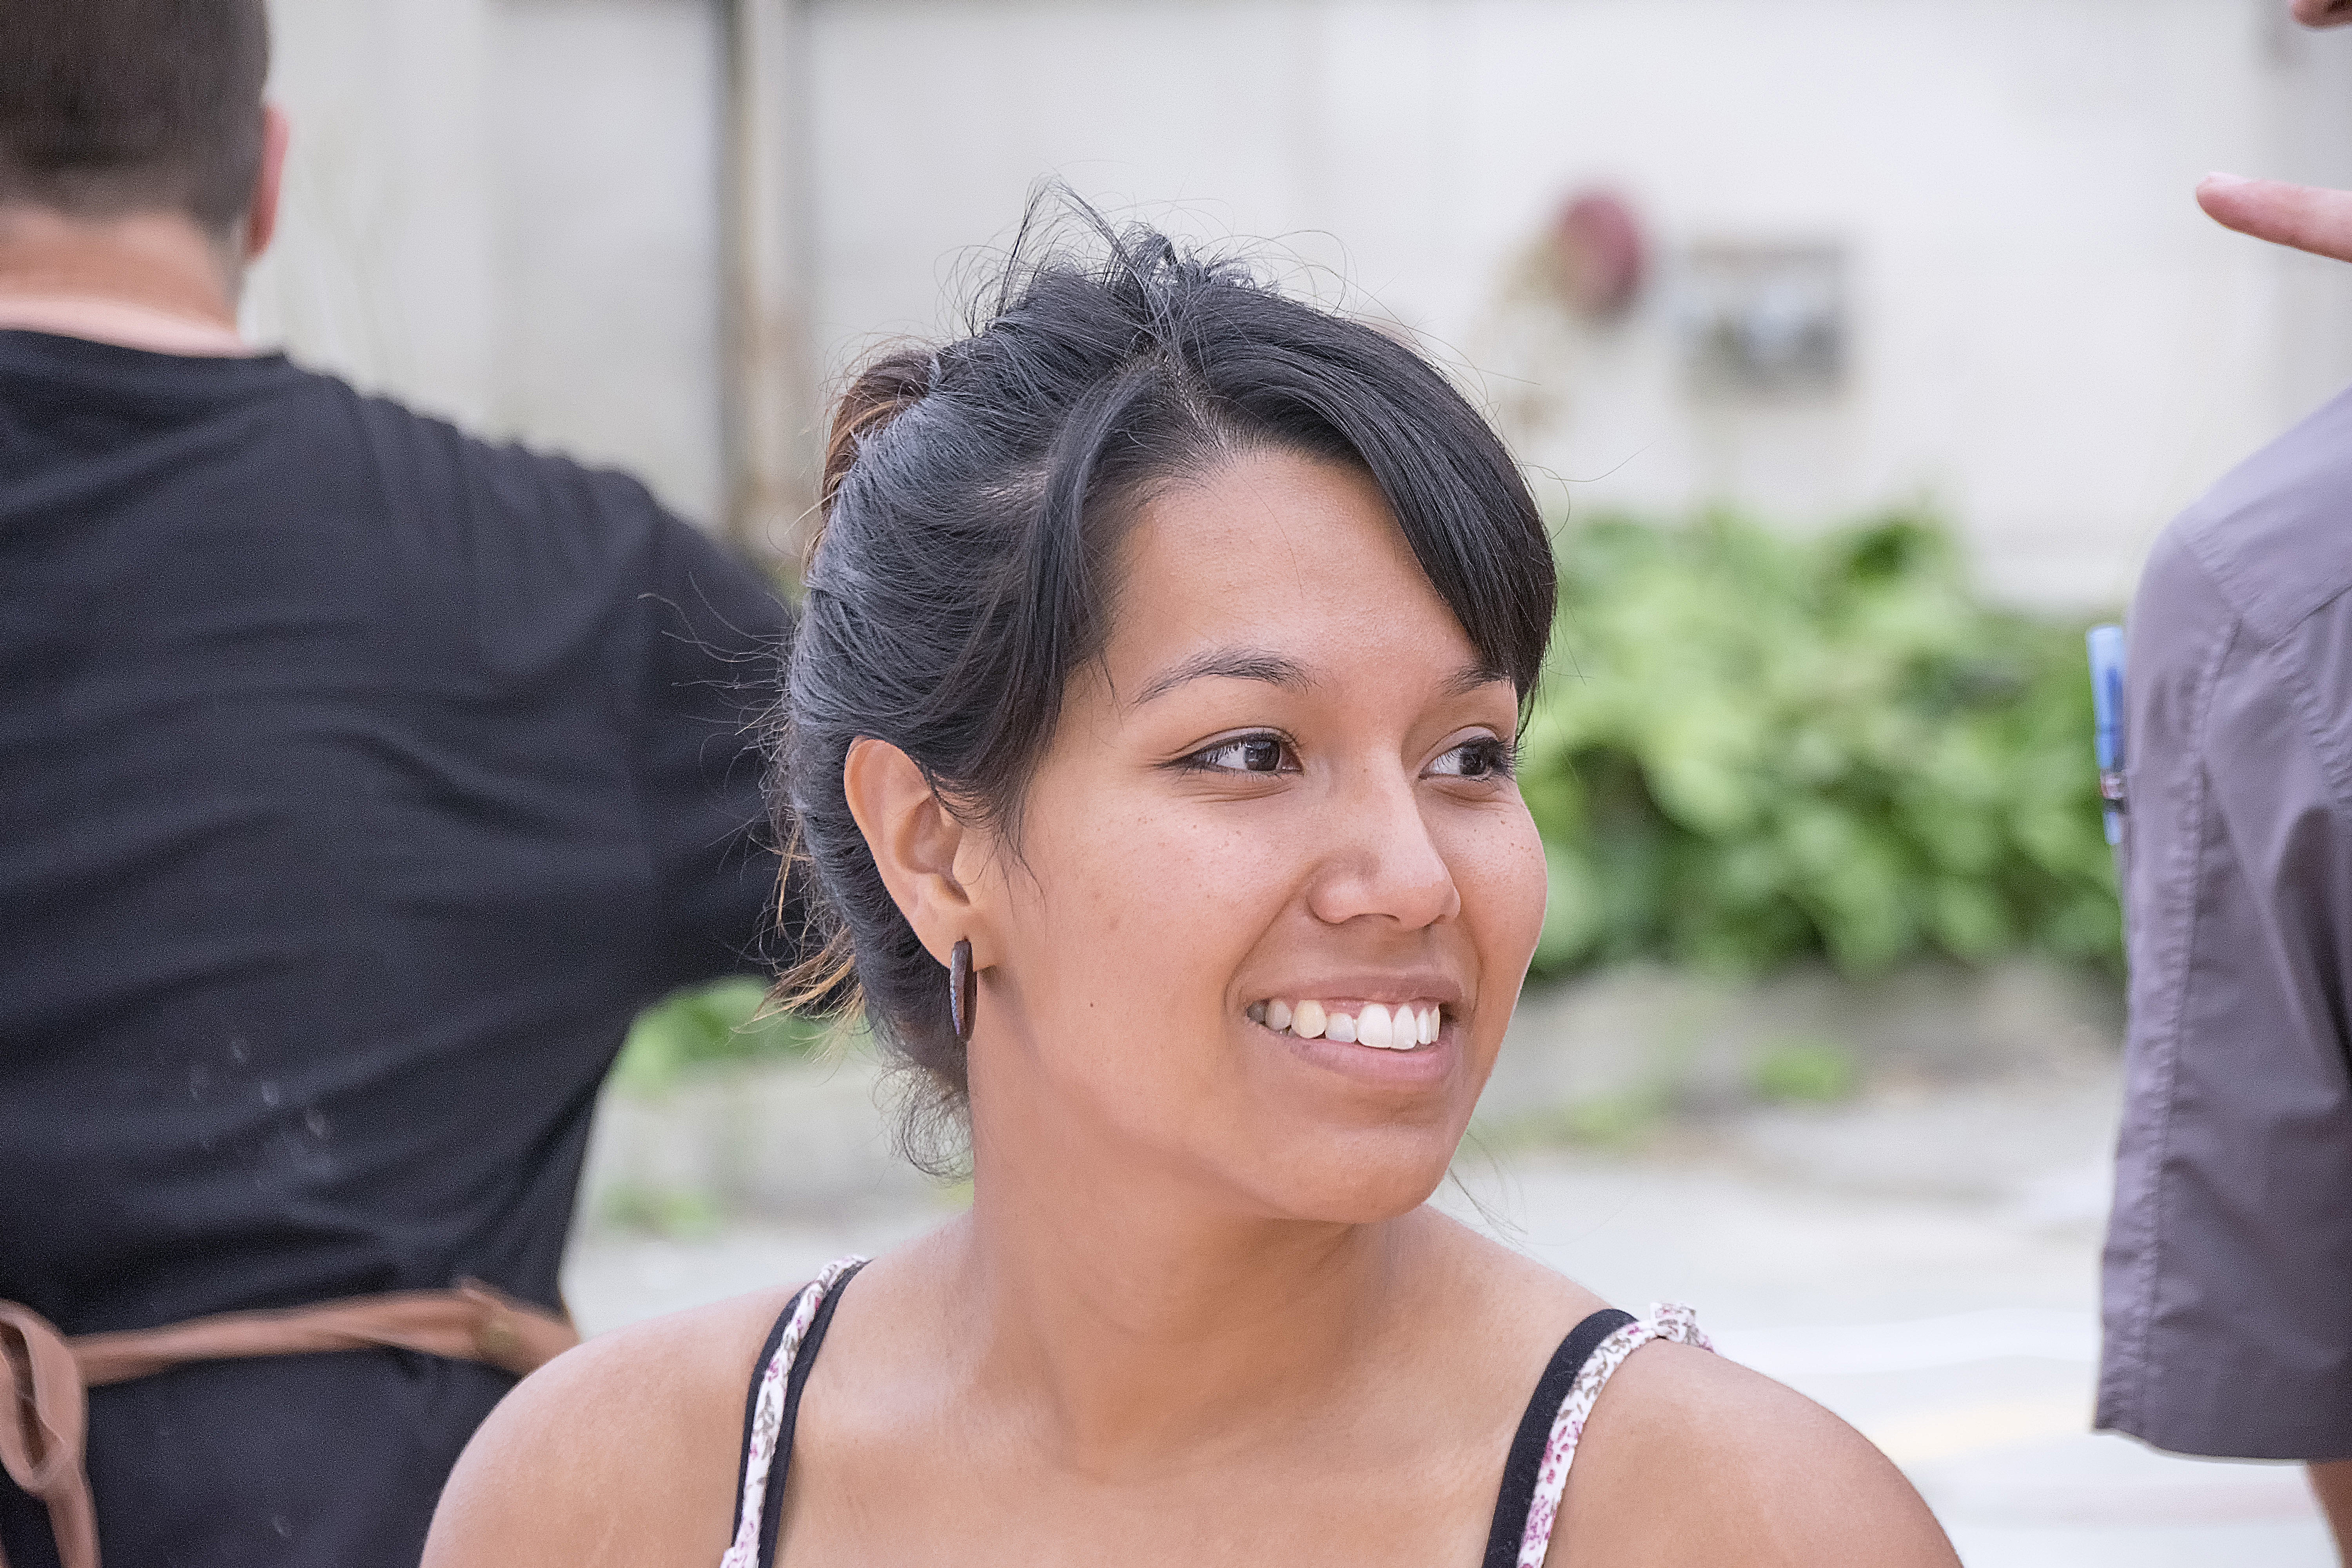
people, woman, urban, graffiti, wedding, bride, marriage, facial expression, smile, ceremony, art, canada, quebec, sherbrooke, urbain, amalgam